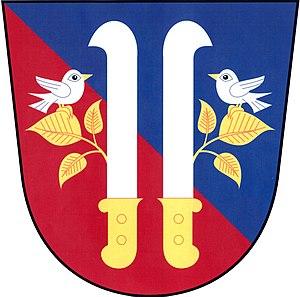
Olešenka est une commune du district de Havlíčkův Brod, dans la région de Vysočina, en République tchèque. Sa population s'élevait à 180 habitants en 2019.